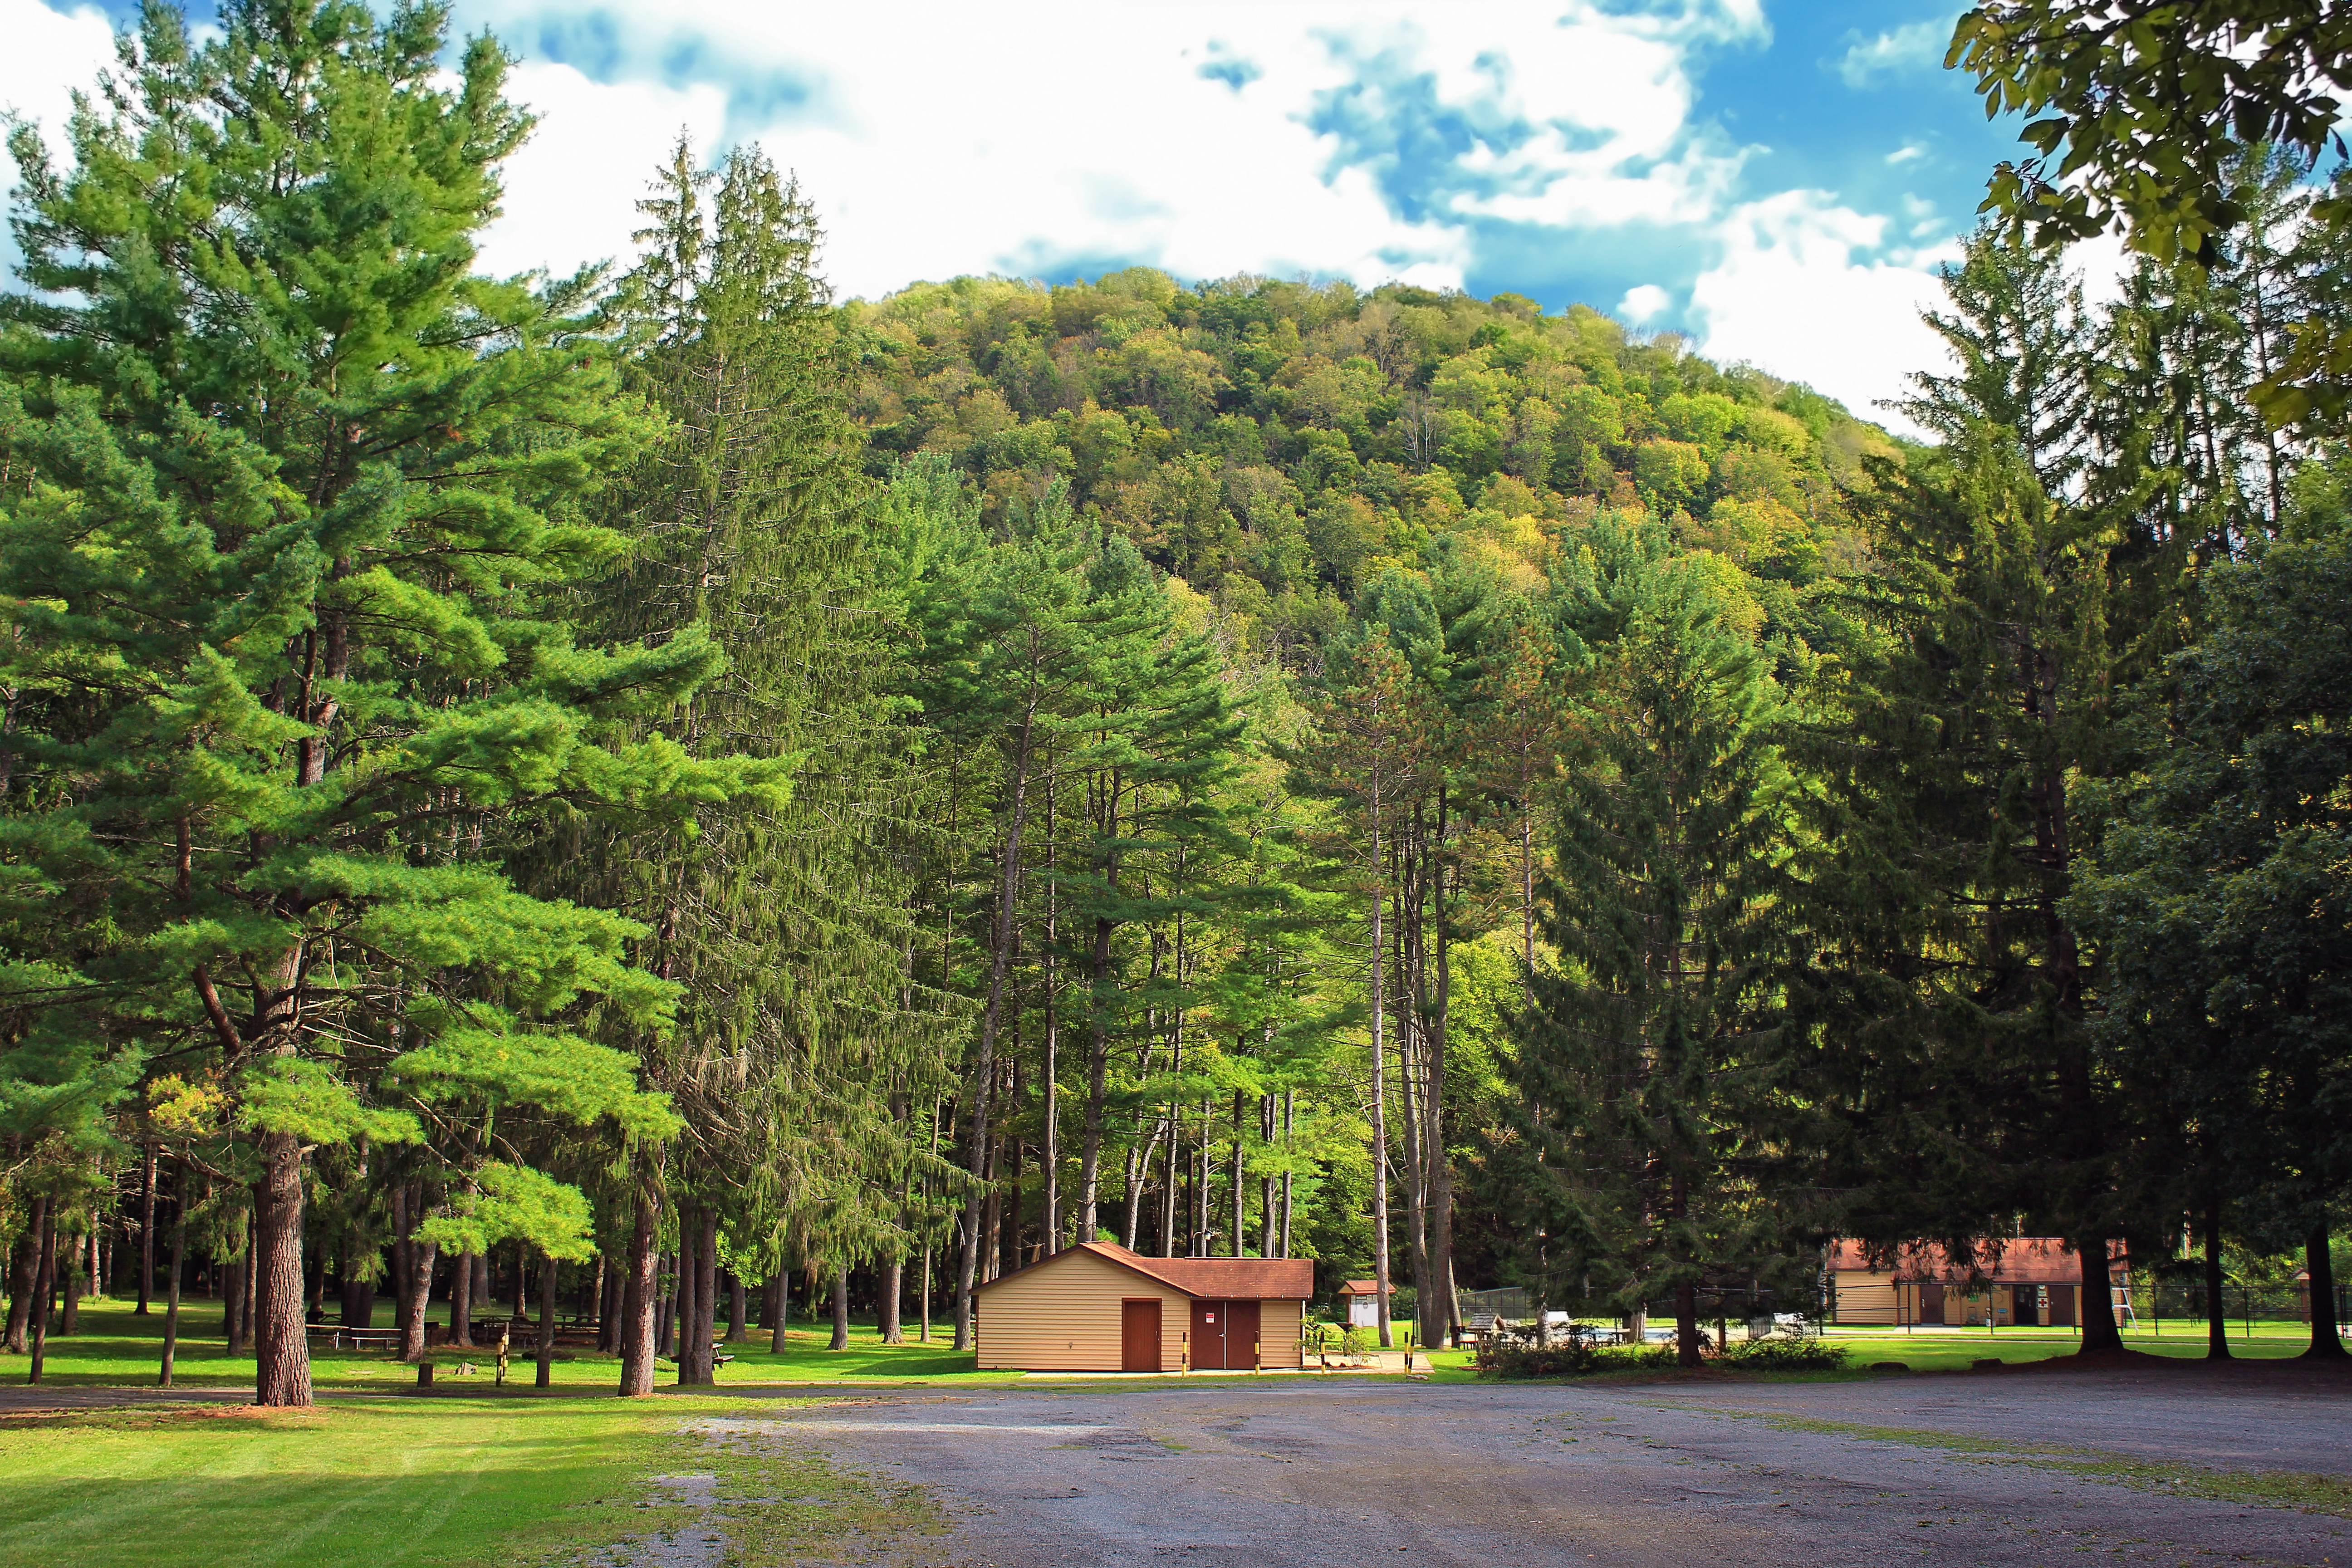
tree, forest, plant, summer, park, trees, creativecommons, parkinglot, clintoncounty, pennsylvaniawilds, pennsylvania, hynerrunstatepark, estate, ecosystem, biome, woody plant, temperate coniferous forest